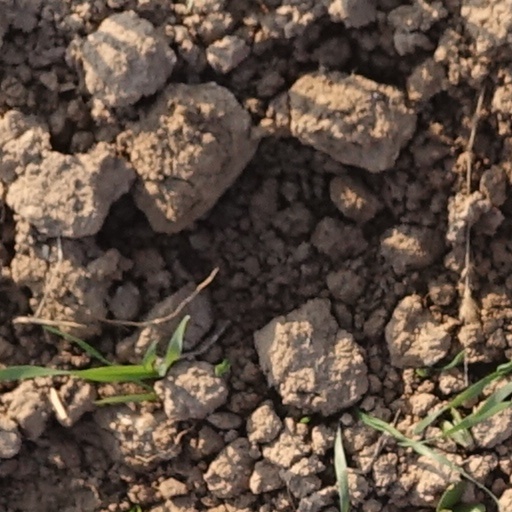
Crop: wheat